Cinta Beruang

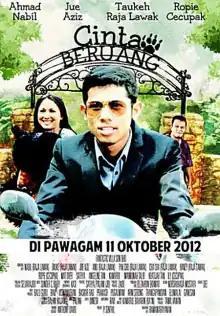
Release poster

Cinta Beruang is a 2012 Malaysian Malay-language comedy film directed by Ramanarayanan and starring Nabil Ahmad and Jue Aziz. The film is a remake of the Indian Malayalam film "My Dear Karadi" (1999).